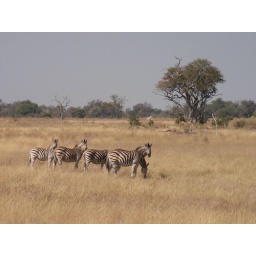
Comes in black and white only